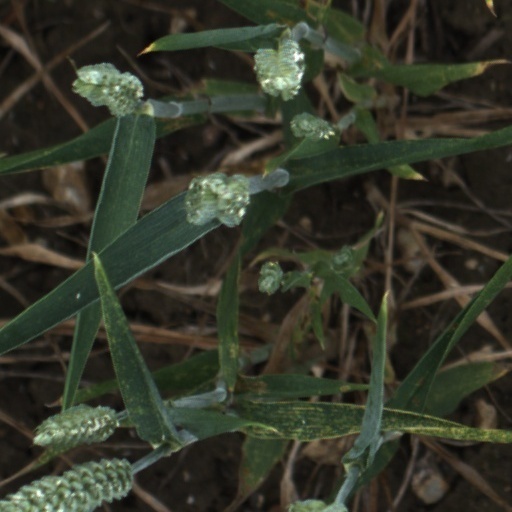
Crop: wheat